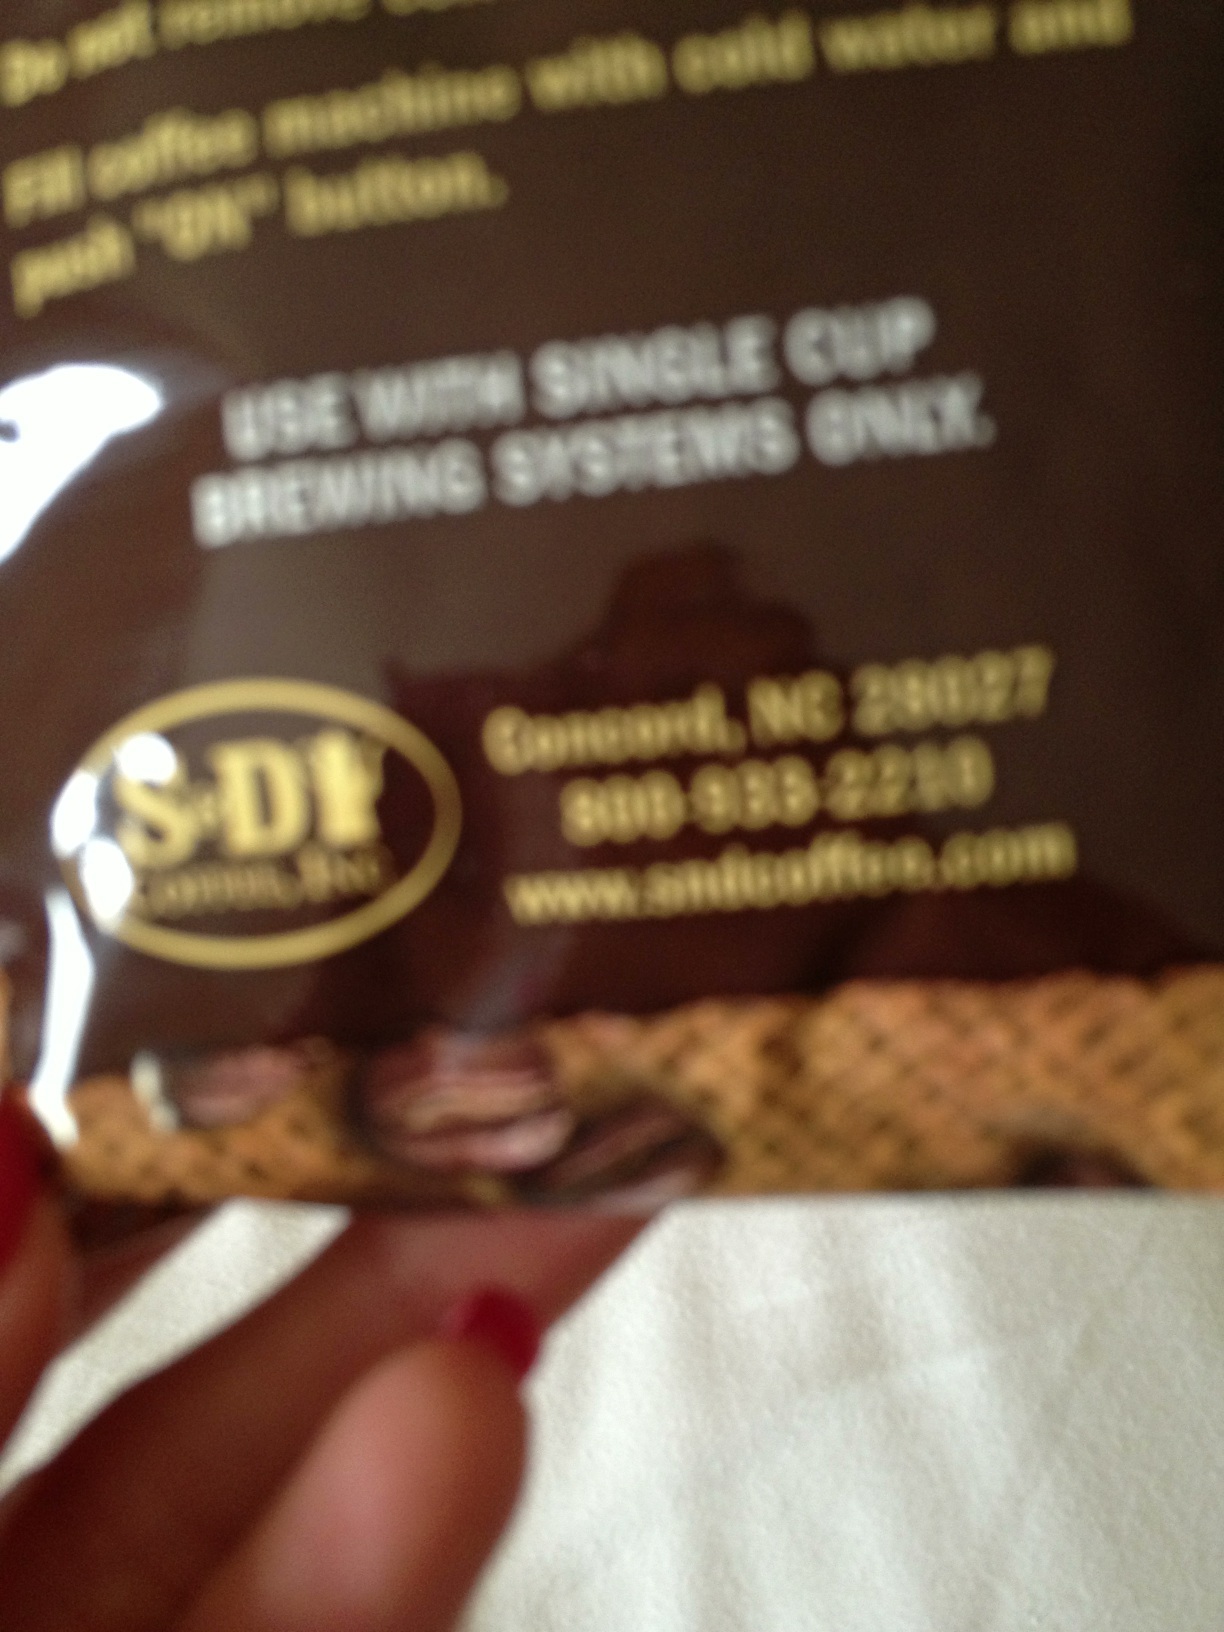Question: Is this decaf coffee or regular question mark?
Answer: unanswerable